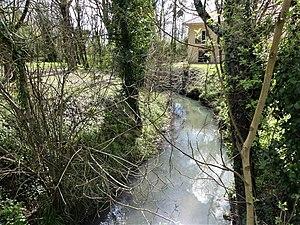
La branche orientale du Marmelet en aval de la route départementale 34, Bergerac, Dordogne, France.
Le Marmelet, ou ruisseau de Marmelet, ou ruisseau de Ladoux dans sa partie amont, est un ruisseau français du département de la Dordogne, affluent de rive droite du Caudeau et sous-affluent de la Dordogne.